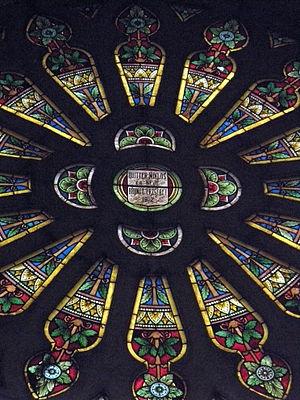
L'église de l'Assomption de Jaša Tomić est une église catholique située à Jaša Tomić, dans la province autonome de Voïvodine, dans la municipalité de Sečanj et dans le district du Banat central en Serbie. Elle est inscrite sur la liste des monuments culturels protégés de la République de Serbie.